Rebuild of Evangelion

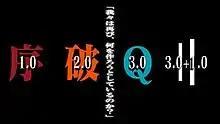
"Rebuild of Evangelion" key visual

Rebuild of Evangelion, known in Japan and on Amazon Prime Video as , is a Japanese animated film series and a reboot of the original "Neon Genesis Evangelion" anime television series, produced by Studio Khara. Hideaki Anno serves as the writer and general manager of the series, with Kazuya Tsurumaki, Masayuki, Mahiro Maeda and Katsuichi Nakayama directing the films. Yoshiyuki Sadamoto, Ikuto Yamashita and Shirō Sagisu returned from the series to provide character designs, mechanical designs and music respectively.